Ohio State Fair

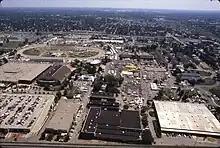
Aerial view of the fair and fairgrounds, c. 1980

1853 – Entertainment crept into the Fair programming with the first pony rides for children and monkeys dressed in hats that danced to minstrel tunes.